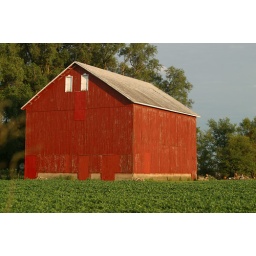
A red barn on CR 500N in Champaign County east of US 45.